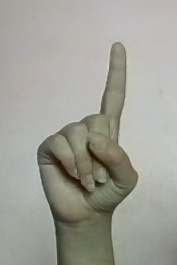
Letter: bb